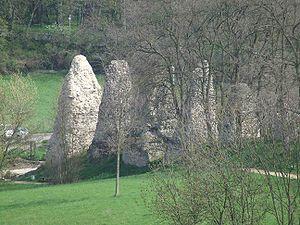
L'aqueduc de Mayence ou pierres romaines, construit en 69-79, acheminait l'eau sur 9 km depuis le quartier de Finthen jusqu'à l'antique cité de Mogontiacum. La construction est presque entièrement aérienne, et l'écoulement de l'eau était obtenu par la seule force de gravité. Quelques ponts, y compris un mesurant 25 m de hauteur, le plus haut aqueduc au nord des Alpes. Les pierres romaines dans le quartier de Zahlbach sont les vestiges de cette construction.